Yakovlevian torque

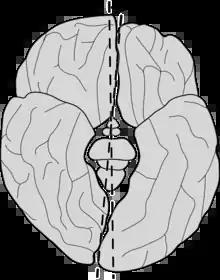
The Yakovlevian torque in the cerebrum (exaggerated). Redrawn from Toga & Thompson (2003).

Yakovlevian torque (also known as occipital bending (OB) or counterclockwise brain torque) is the tendency of the right side of the human brain to be warped slightly forward relative to the left and the left side of the human brain to be warped slightly backward relative to the right. This is responsible for certain asymmetries, such as how the lateral sulcus of the human brain is often longer and less curved on the left side of the brain relative to the right. Stated in another way, Yakovlevian torque can be defined by the existence of right-frontal and left-occipital petalias, which are protrusions of the surface of one hemisphere relative to the other. It is named for Paul Ivan Yakovlev (1894–1983), a Russian-American neuroanatomist from Harvard Medical School.